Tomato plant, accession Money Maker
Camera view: bottom (45 deg); turntable rotation: 270 degrees
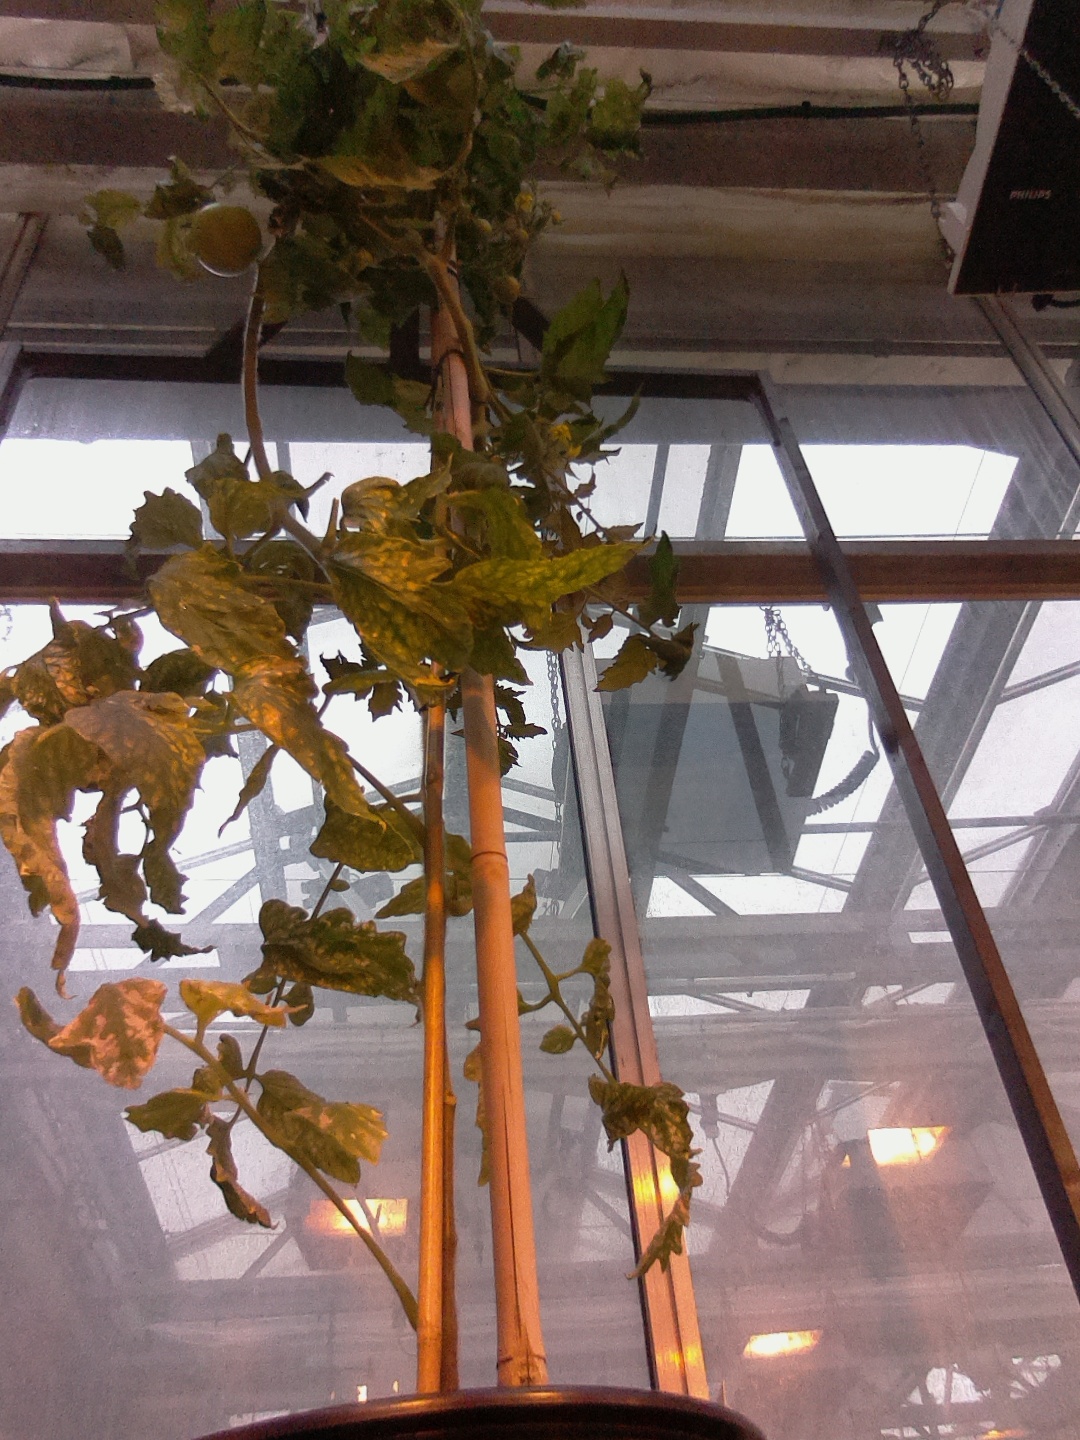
BBCH growth stage 76: 60%-70% of final fruit size